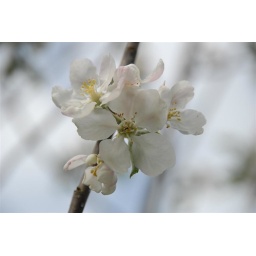
Apple tree in flower